Philip Klein (composer)

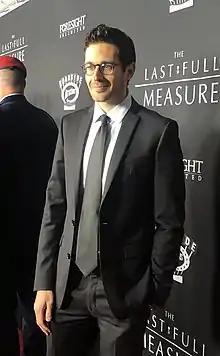

Philip Klein is an American film and television composer and orchestrator. He is best known for scoring "Wish Dragon", "Pig", and "The Last Full Measure".